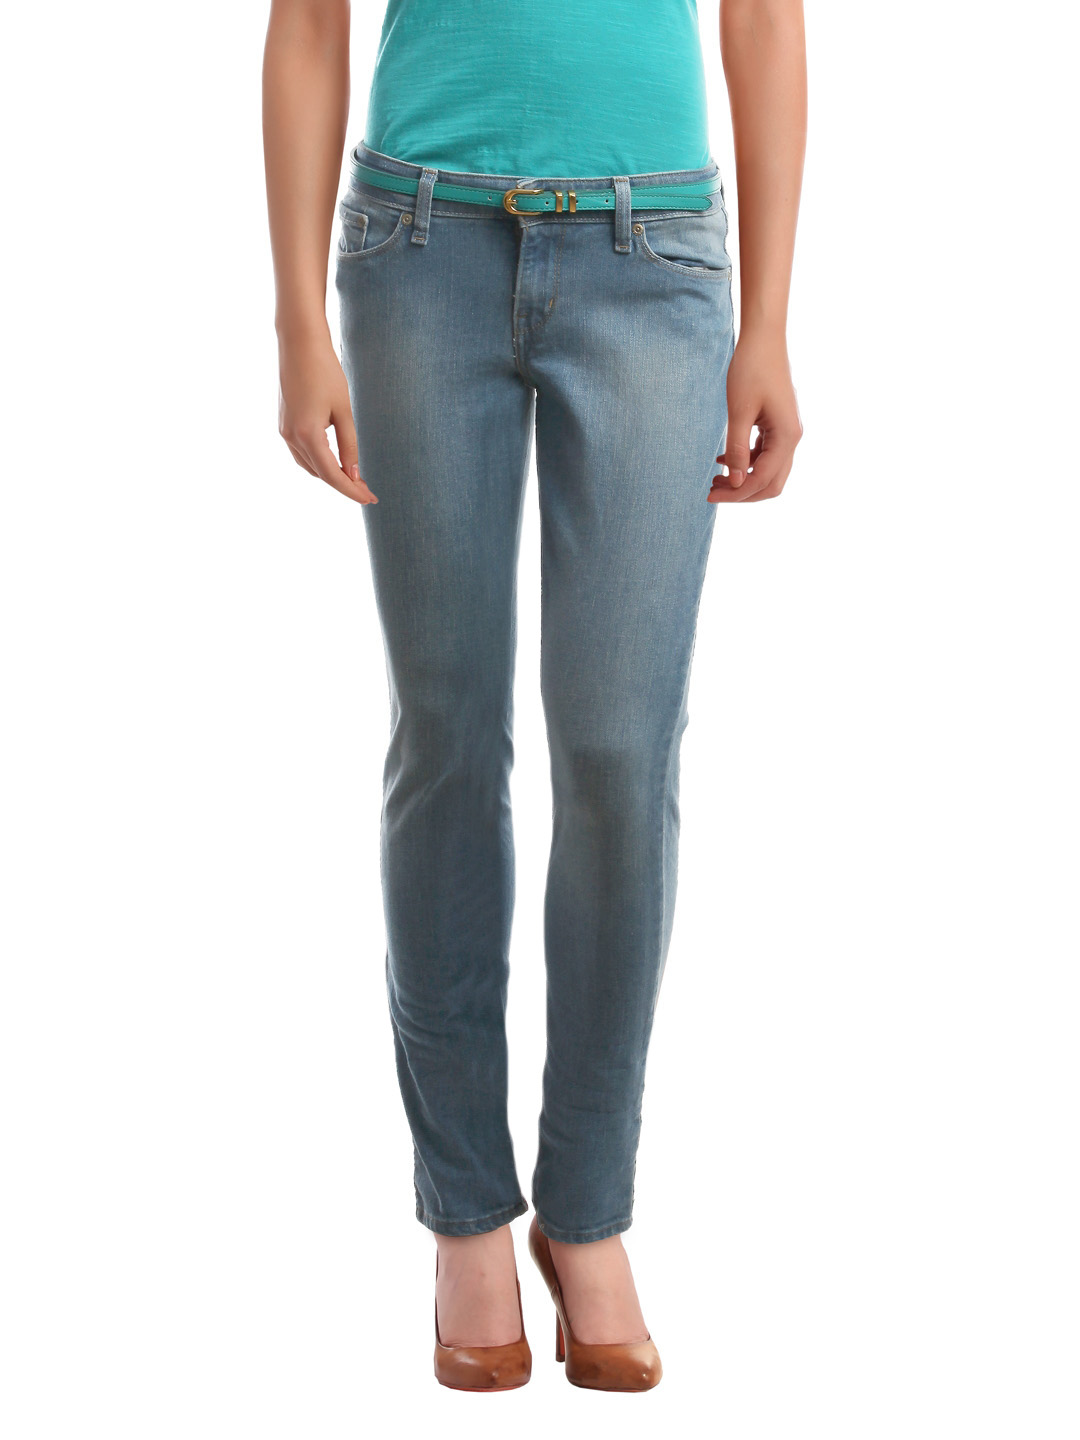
Denizen Women Blue Jeans
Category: Apparel / Bottomwear / Jeans
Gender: Women
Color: Blue
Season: Summer 2012
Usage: Casual